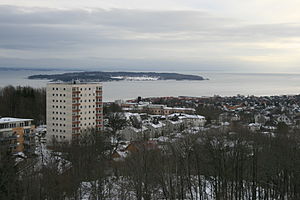
Bastøy
Bastøy set fra Brårudåsen batteri.
Bastøy, Bastø eller Bastøya er en ø på 2,23 km² som ligger i Oslofjorden sydøst for Horten i Vestfold og Telemark fylke i Norge. Øen ligger i Horten kommune, men ejes af staten.